Beinwil am See

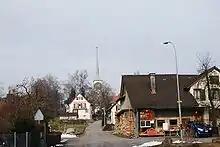
Village church and center of Beinwil

Beinwil am See has a population of , 9.7% of the population are foreign nationals. Over the last 10 years (1997–2007) the population has changed at a rate of 6.1%. Most of the population speaks German (94.9%), with Albanian being second most common ( 1.4%) and Italian being third ( 0.7%).